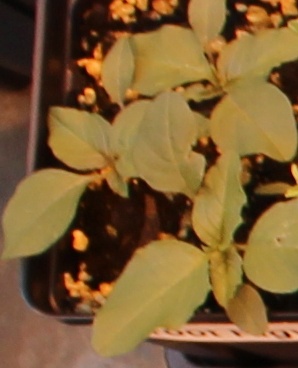
Label: Redroot Pigweed